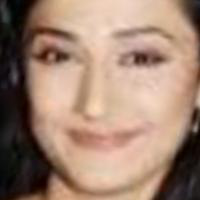
Age group: age 21-30